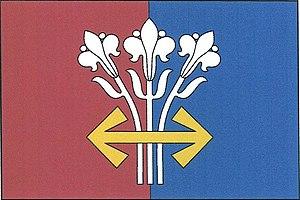
Starkoč est une commune du district de Kutná Hora, dans la région de Bohême-Centrale, en République tchèque. Sa population s'élevait à 132 habitants en 2020.